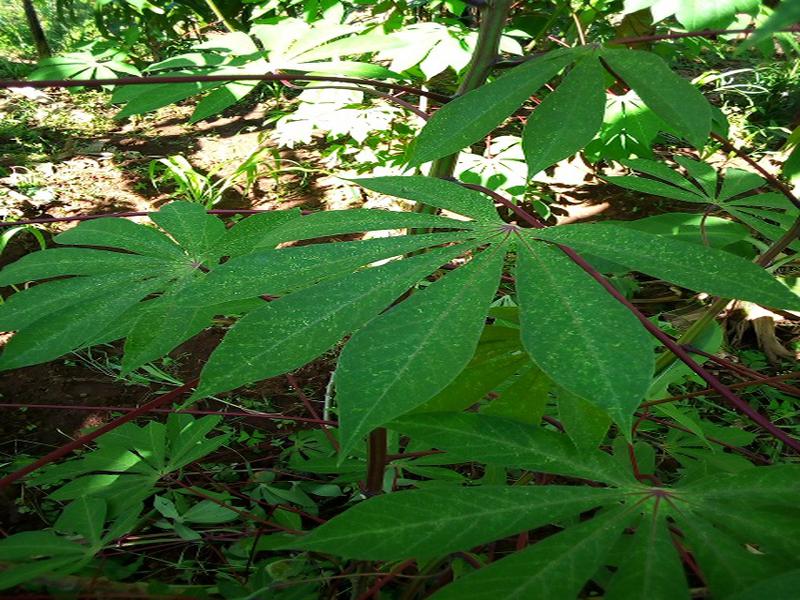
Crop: cassava
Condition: green_mottle